Formula One drivers from the Netherlands

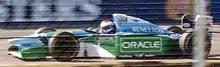
Jos Verstappen at the 1994 British Grand Prix

Gijs van Lennep, a successful sportscar driver and two-time winner of the Le Mans 24 Hours, entered 12 Formula One Grands Prix between and competing in 8 of them, in which he scored 2 career points. In , Roelof Wunderink entered 6 Grands Prix for Ensign, but scored no points. Boy Hayje entered 8 races in and , while Michael Bleekemolen entered 5 races in and ; both without scoring points.